Weekly Shonen Jump (American magazine)

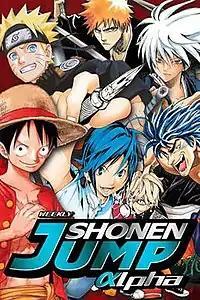
"Weekly Shonen Jump Alpha's" first issue, published January 30, 2012

Issues of "Weekly Shonen Jump" ranged from 100 to 393 pages, depending on the titles and special features appearing in any given week, and were available to read online or on web-enabled devices via Viz's official website or through the official app. Readers could sign up for an annual subscription or purchase individual issues.